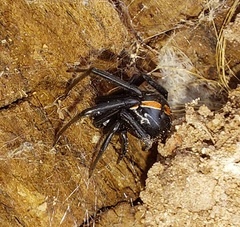
Species: Lactrodectus_hesperus